Allen High School (Texas)

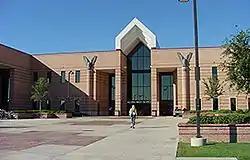

Allen High School is a public, co-educational secondary school in Allen, Texas (United States). It is the only high school in the Allen Independent School District.